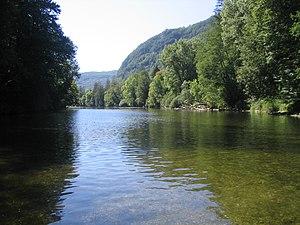
Rivière la Bienne en aval de Vaux Les saint-Claude (lieu-dit Plana)
La Bienne est une rivière française du massif du Jura qui coule dans les départements du Jura, en région de Bourgogne-Franche-Comté, et de l'Ain en région de Auvergne-Rhône-Alpes. C'est un important affluent de l'Ain, donc un sous-affluent du Rhône.
Vaux-lès-Saint-Claude est une commune française située dans le département du Jura en région Bourgogne-Franche-Comté.